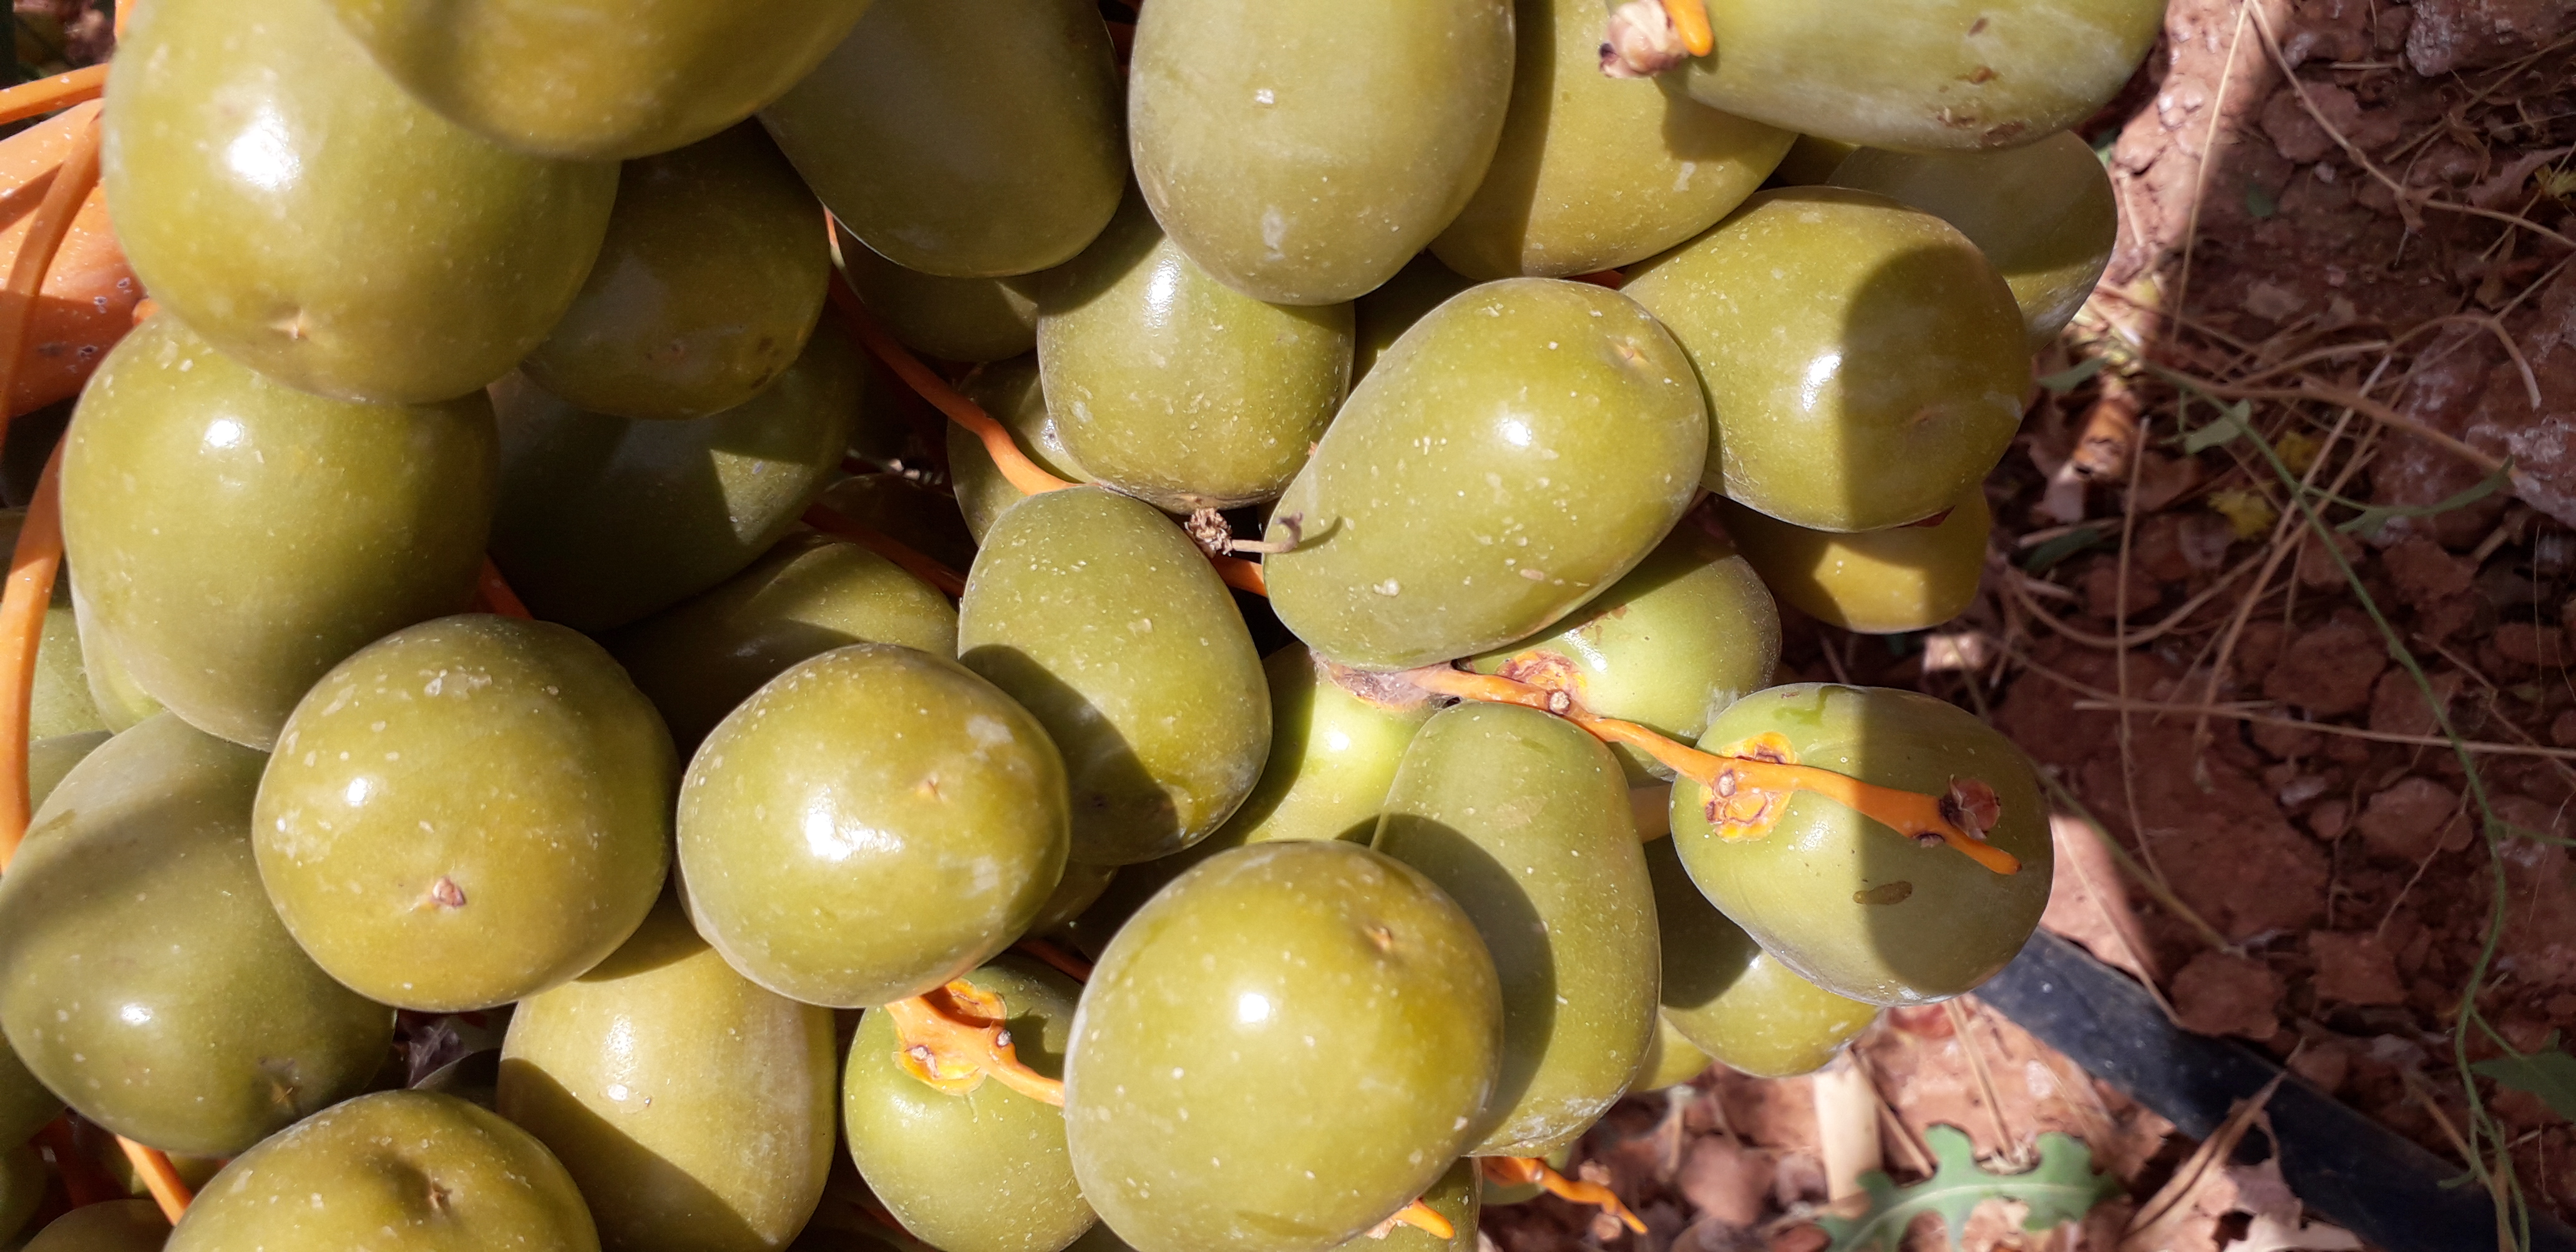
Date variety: Boufagous